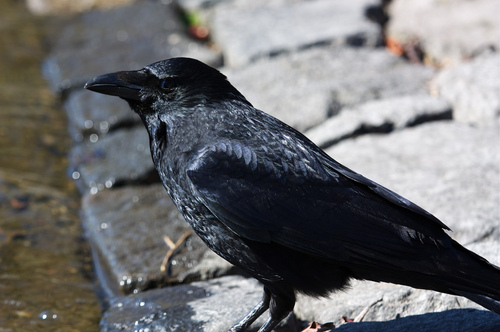
this bird is entirely black, including its beak which is short, and points down.
a smaller bird that is all black with a long strong bill.
this bird is black in color with a black beak and black eye ring.
this bird is all black from beak to tail with occasional grey feathers.
this bird is 18-20 inches from beak to tail and is all black, the bill is black, long think and pointed at the end, the eyes are grey with large pupils, and the feet are black.
this bird is all black and has a long, pointy beak.
the bird has a black bill that is curved, black back and long outer rectrice.
a small bird, entirely black, with a sharp bill.
bird is shining and the whole body of the bird from crown, beak, body till thigh and feet are black.
a very dark black bird with a curved black beak.
Species: Common Raven